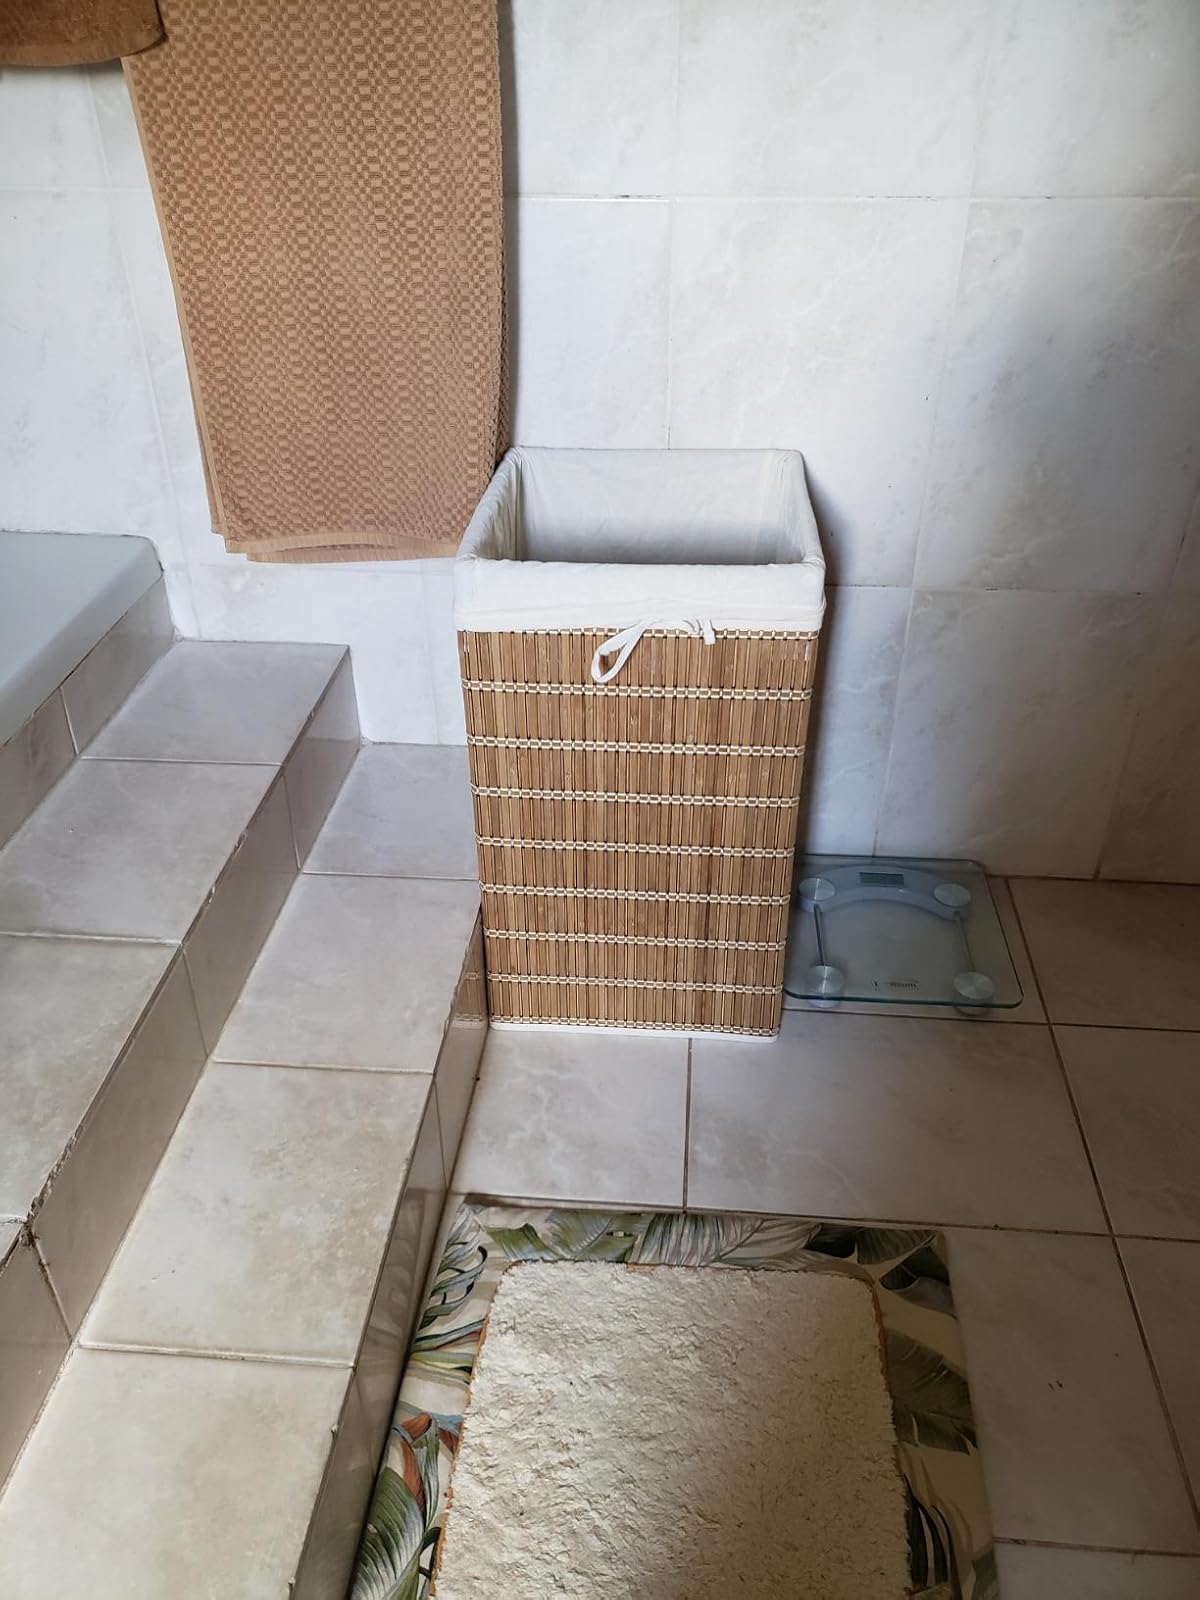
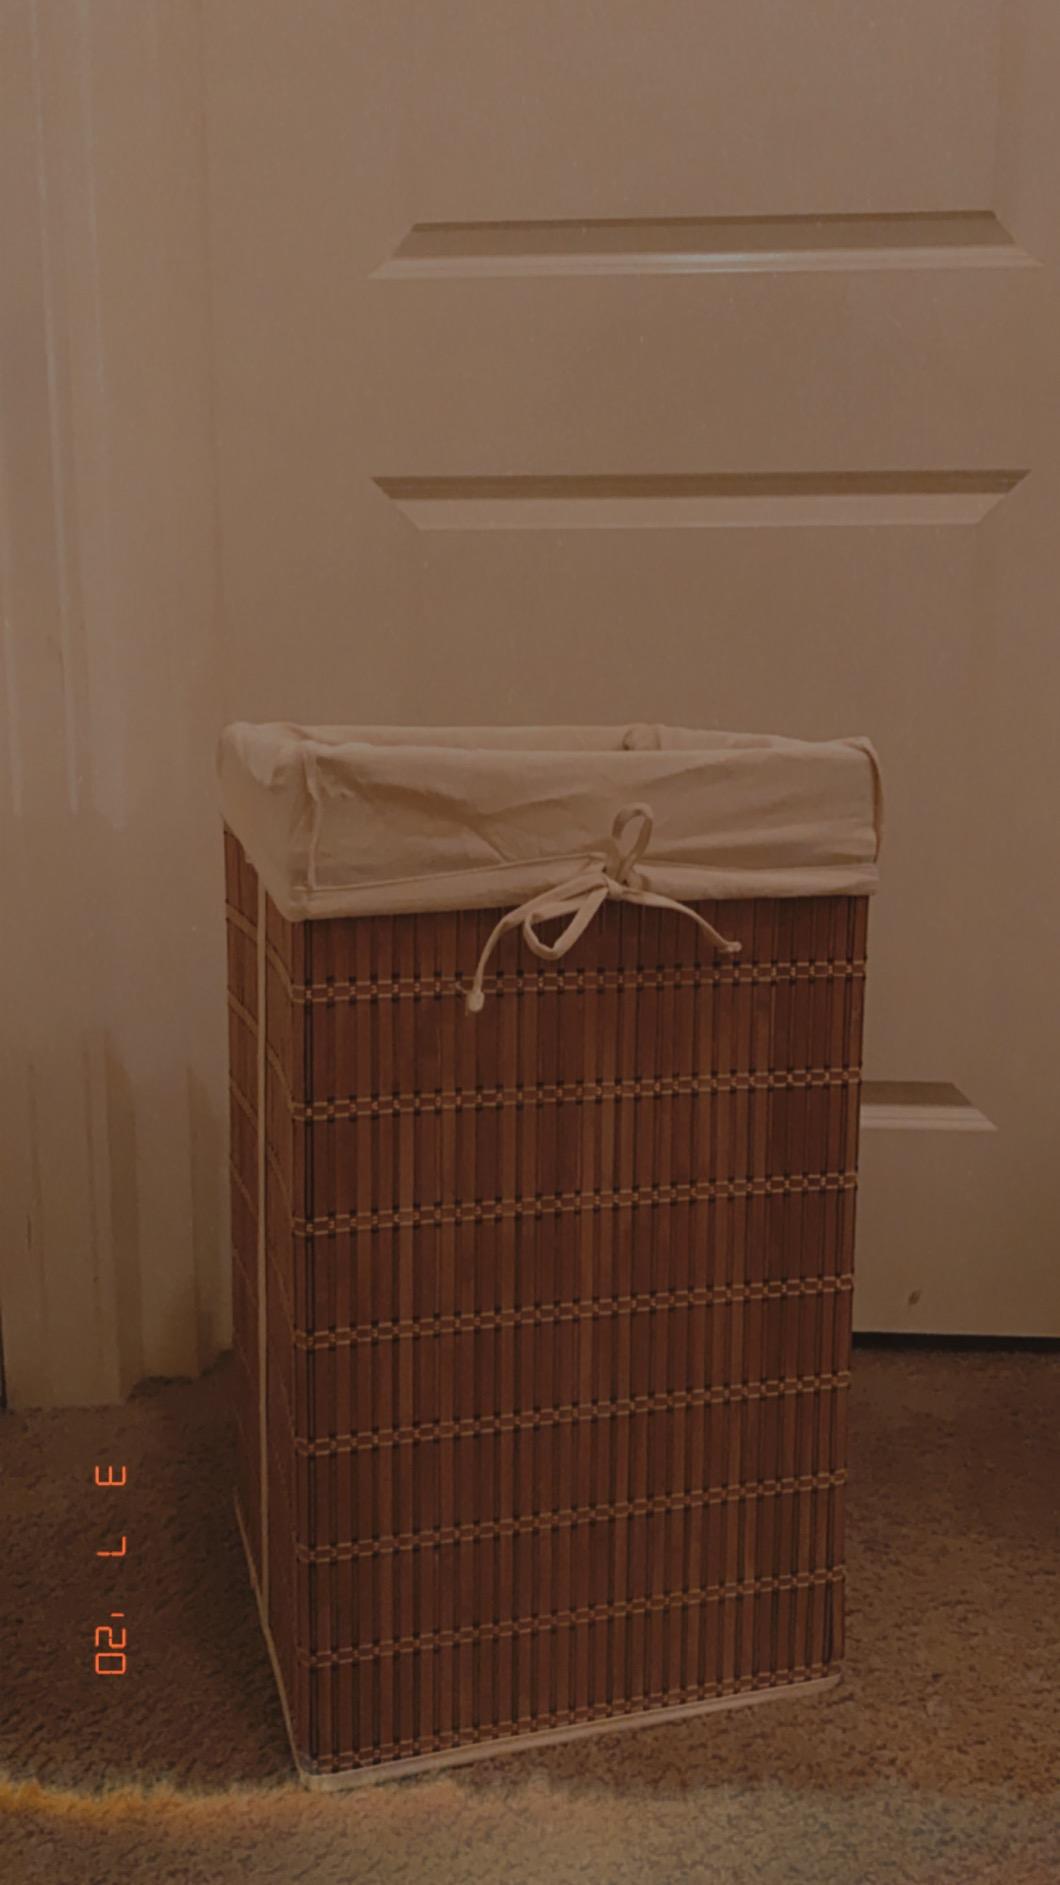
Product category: items_hamper
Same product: yes